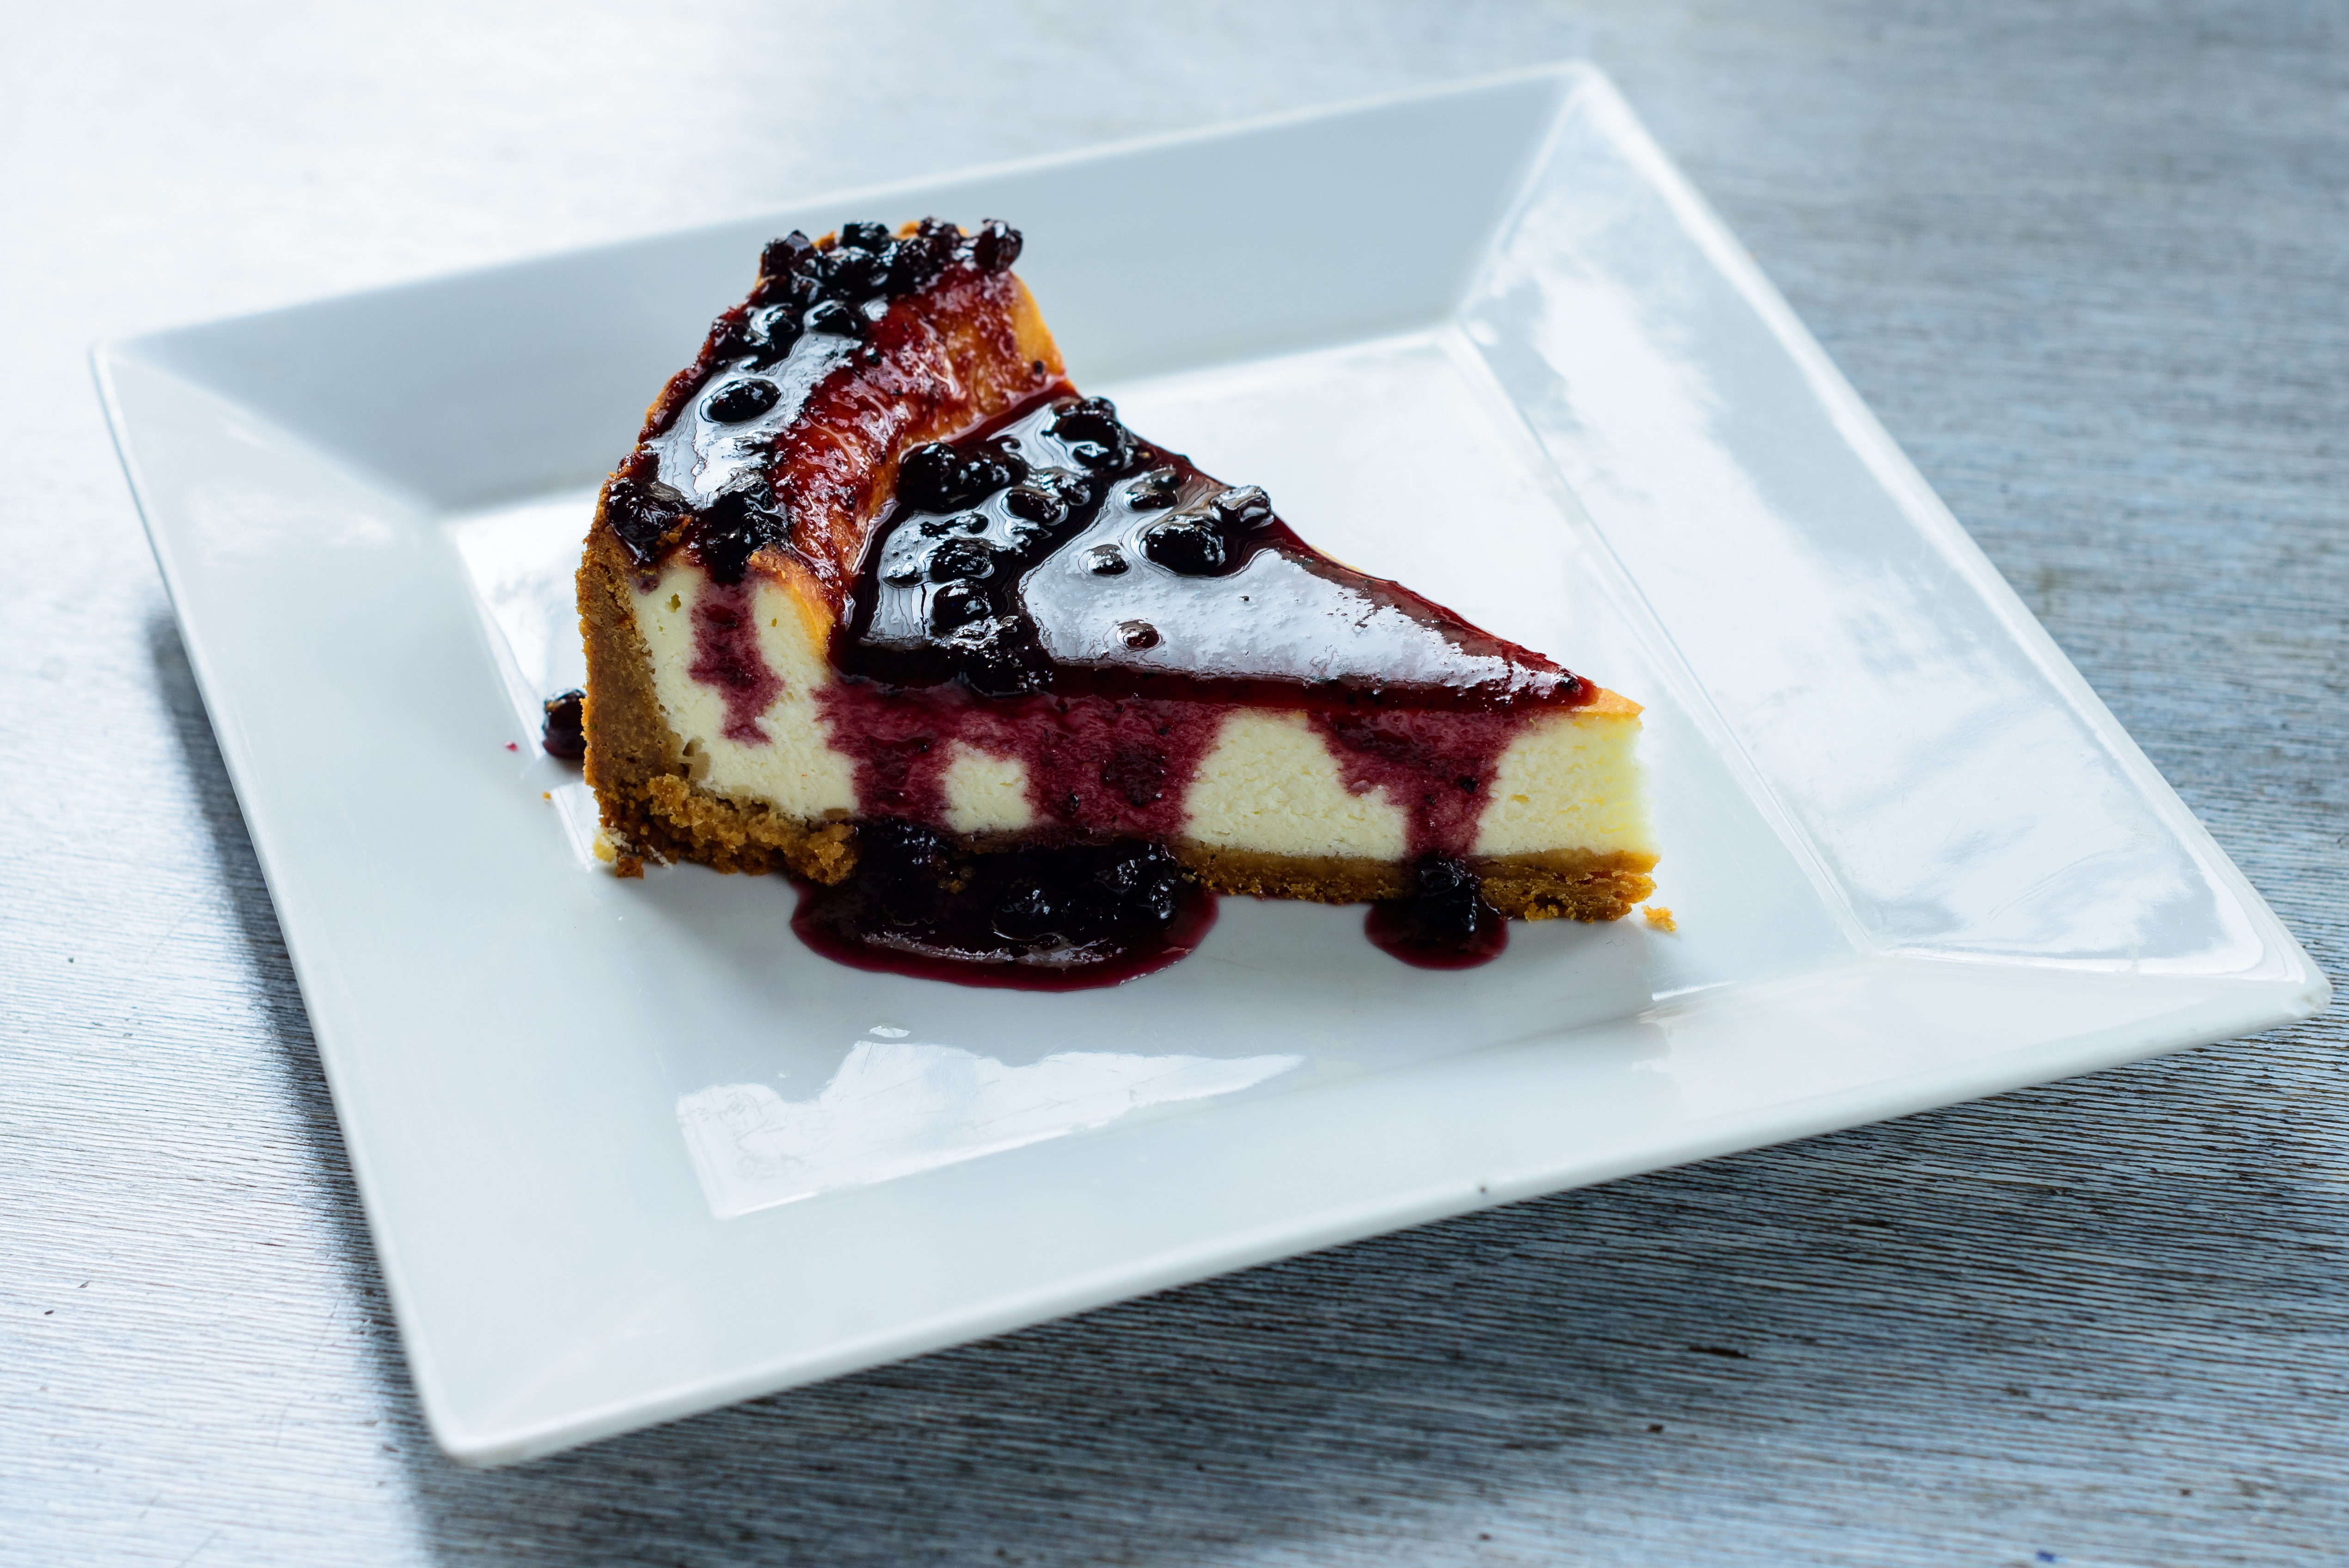
plant, fruit, berry, sweet, dish, meal, food, produce, plate, fresh, breakfast, cupcake, dessert, cream, cake, bakery, sugar, tasty, birthday, cheesecake, chocolate brownie